Stichometry

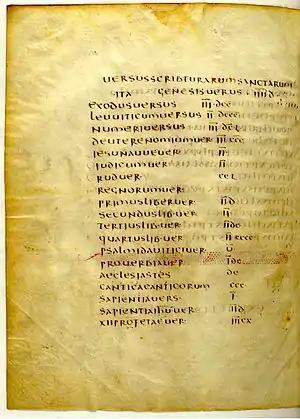
A List of Total Line Counts for Christian Texts: The title is 'Versus Scribturarum Sanctarum' or 'Lines of Holy Scriptures.' The second line says 'Genesis Versus IIIId' or 'Genesis Lines 4500.' The third line says 'Exodus Versus IIIdcc (= 3700). From the Codex Claromontanus (5th or 6th century AD), Leaf 467v, National Library, Paris, France.

Stichometry is the practice of counting lines in texts: Ancient Greeks and Romans measured the length of their books in lines, just as modern books are measured in pages. This practice was rediscovered by German and French scholars in the 19th century. "Stichos" (pl. "stichoi") is the Greek word for a 'line' of prose or poetry and the suffix '-metry' is derived from the Greek word for measurement.